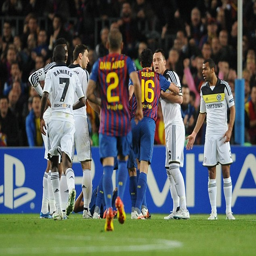
an argument occurred after person appeared to kick person in the back